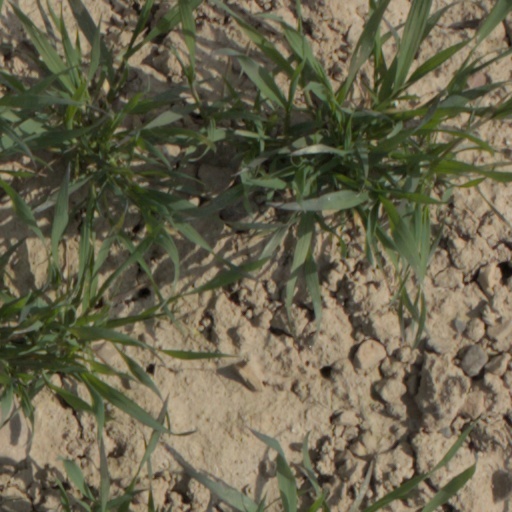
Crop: wheat